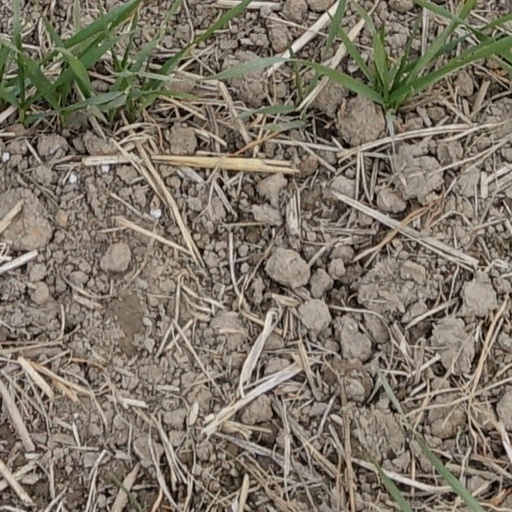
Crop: wheat